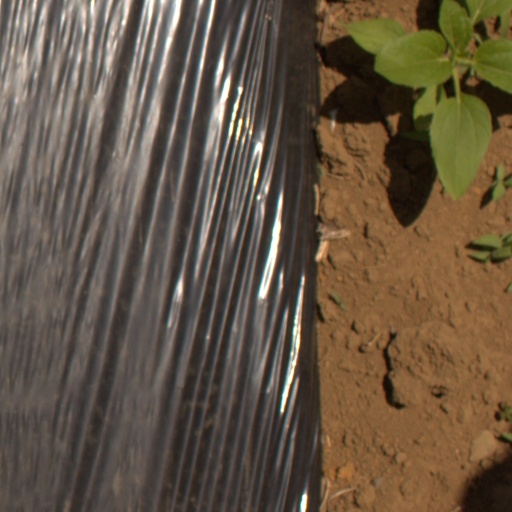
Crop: Jerusalem artichoke